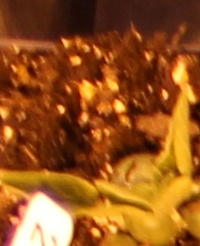
Label: Soybean